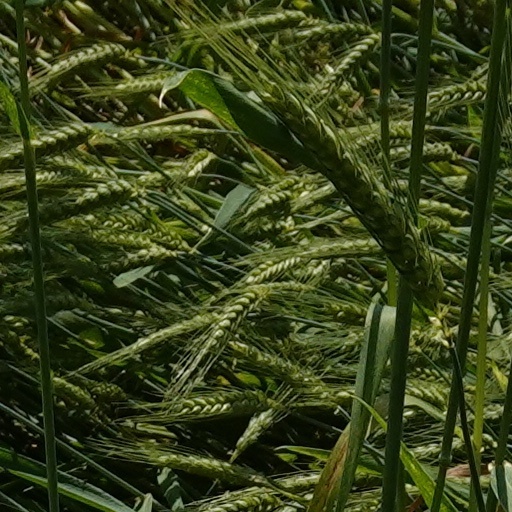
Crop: wheat